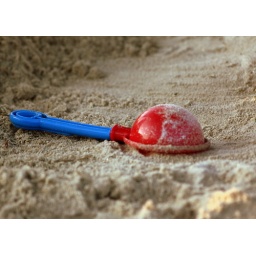
My kids were playing in the sand box the other evening, so of course I grabbed the camera and started shooting.